Scabal

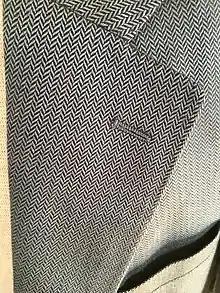
Herringbone woven cloth from Scabal on a jacket

Scabal is a Belgian textile company founded in 1938 by Otto Hertz as a cloth merchant and supplier of fabrics. "Scabal" is an acronym for "Société Commerciale Anglo Belgo Allemande Luxembourgeoise".